La chatte métamorphosée en femme

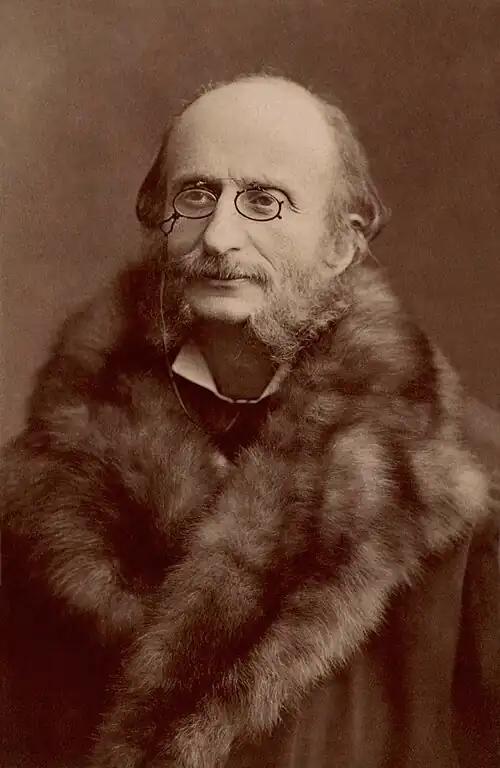
Jacques Offenbach by Nadar, c. 1860s

La chatte métamorphosée en femme ("The cat transformed into a woman") is a one-act opéra comique of 1858 with words by Eugene Scribe and Mélesville, and music by Jacques Offenbach.